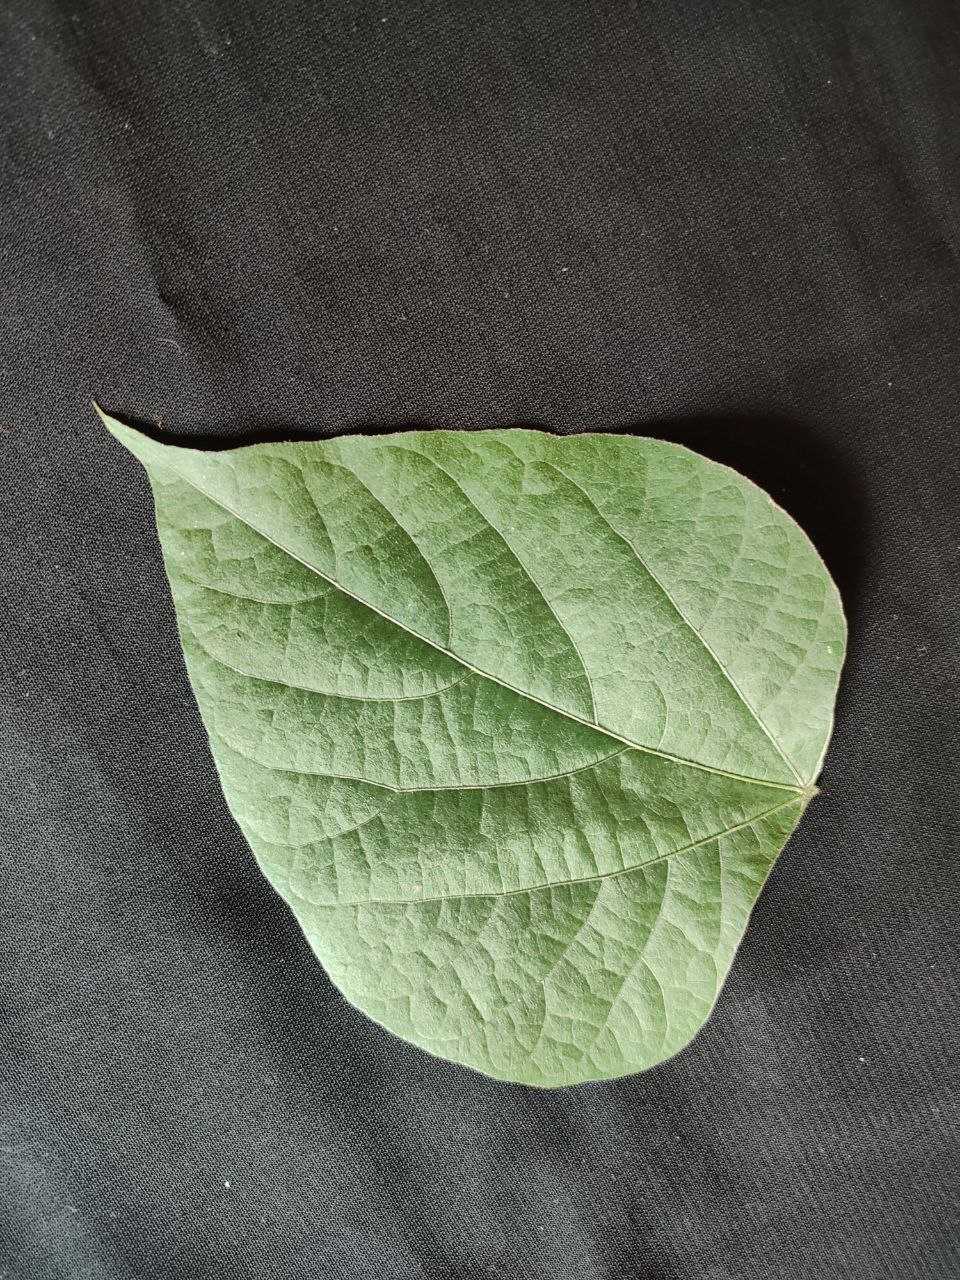
Crop: bean
Leaf condition: Fresh Leaf